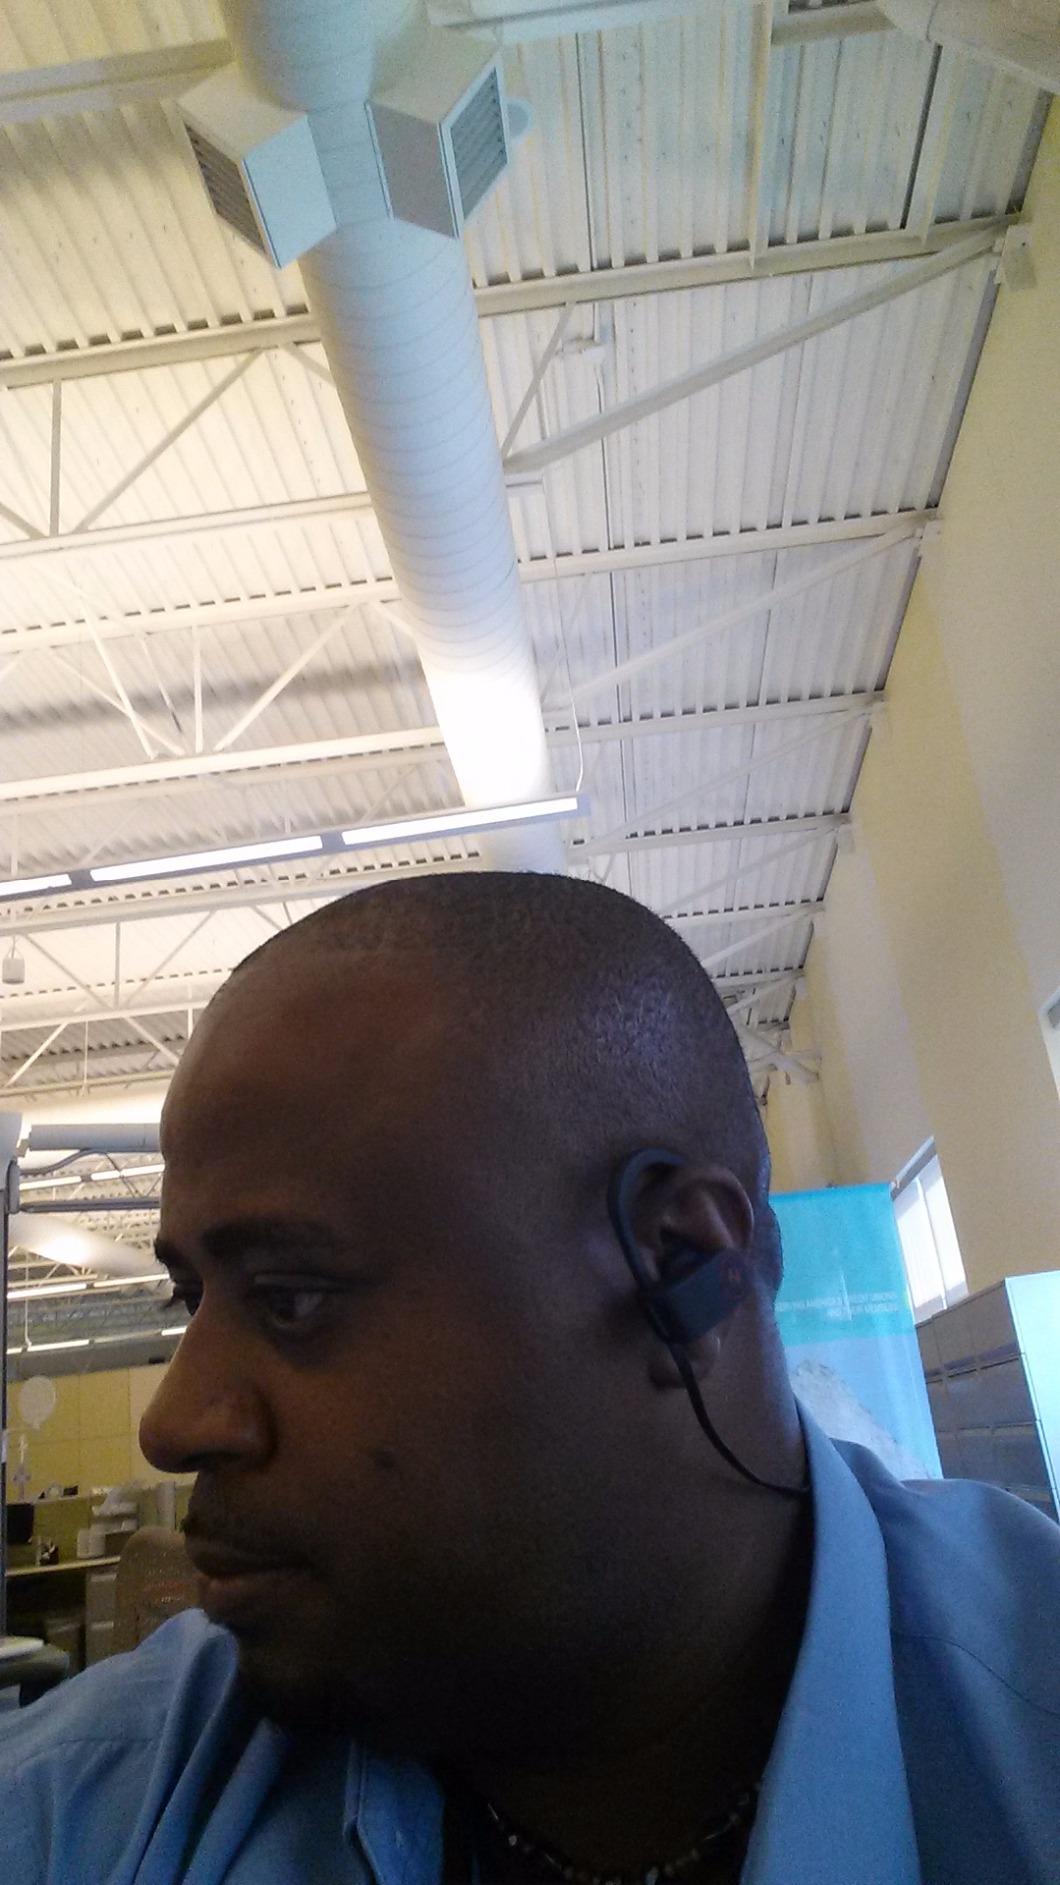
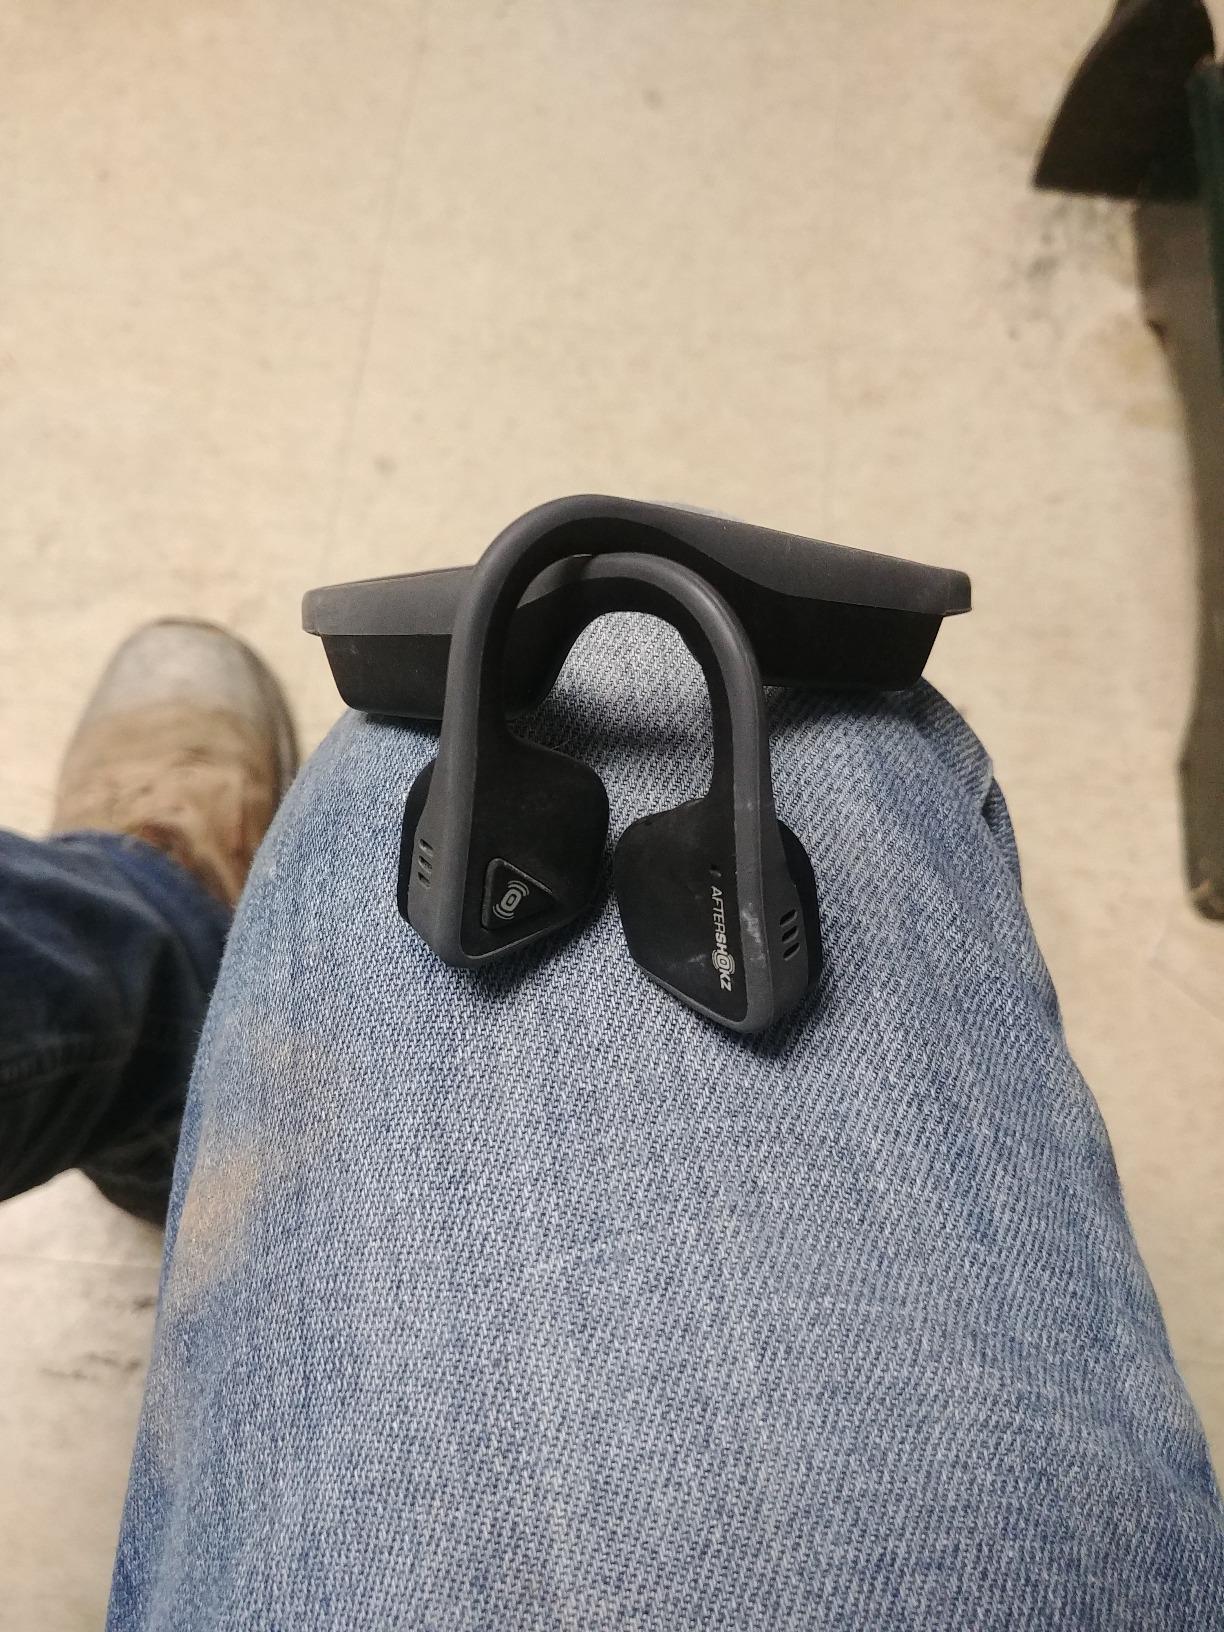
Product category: headphones
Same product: no